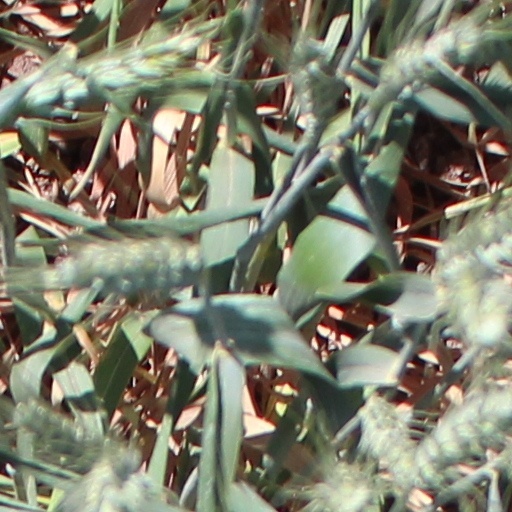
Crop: wheat